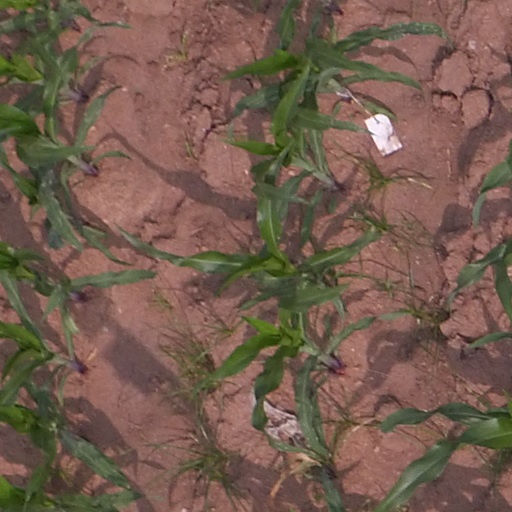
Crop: maize; corn